Tschierv

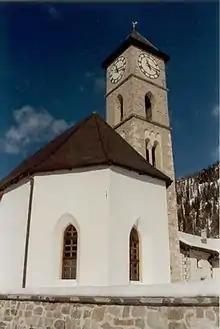
Reformed church in Tschierv

Tschierv has an area, , of . Of this area, 25.9% is used for agricultural purposes, while 26.9% is forested. Of the rest of the land, 1% is settled (buildings or roads) and the remainder (46.3%) is non-productive (rivers, glaciers or mountains).